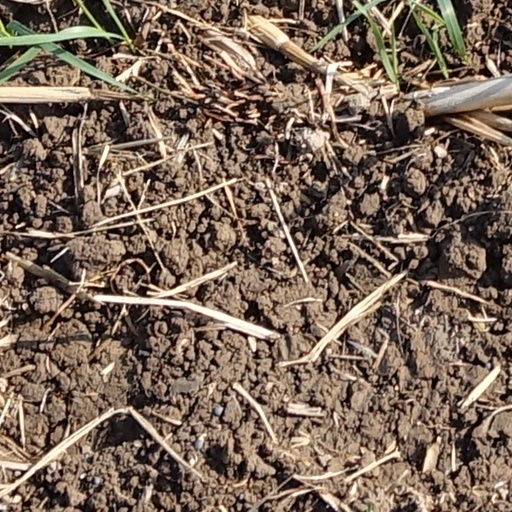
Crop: wheat